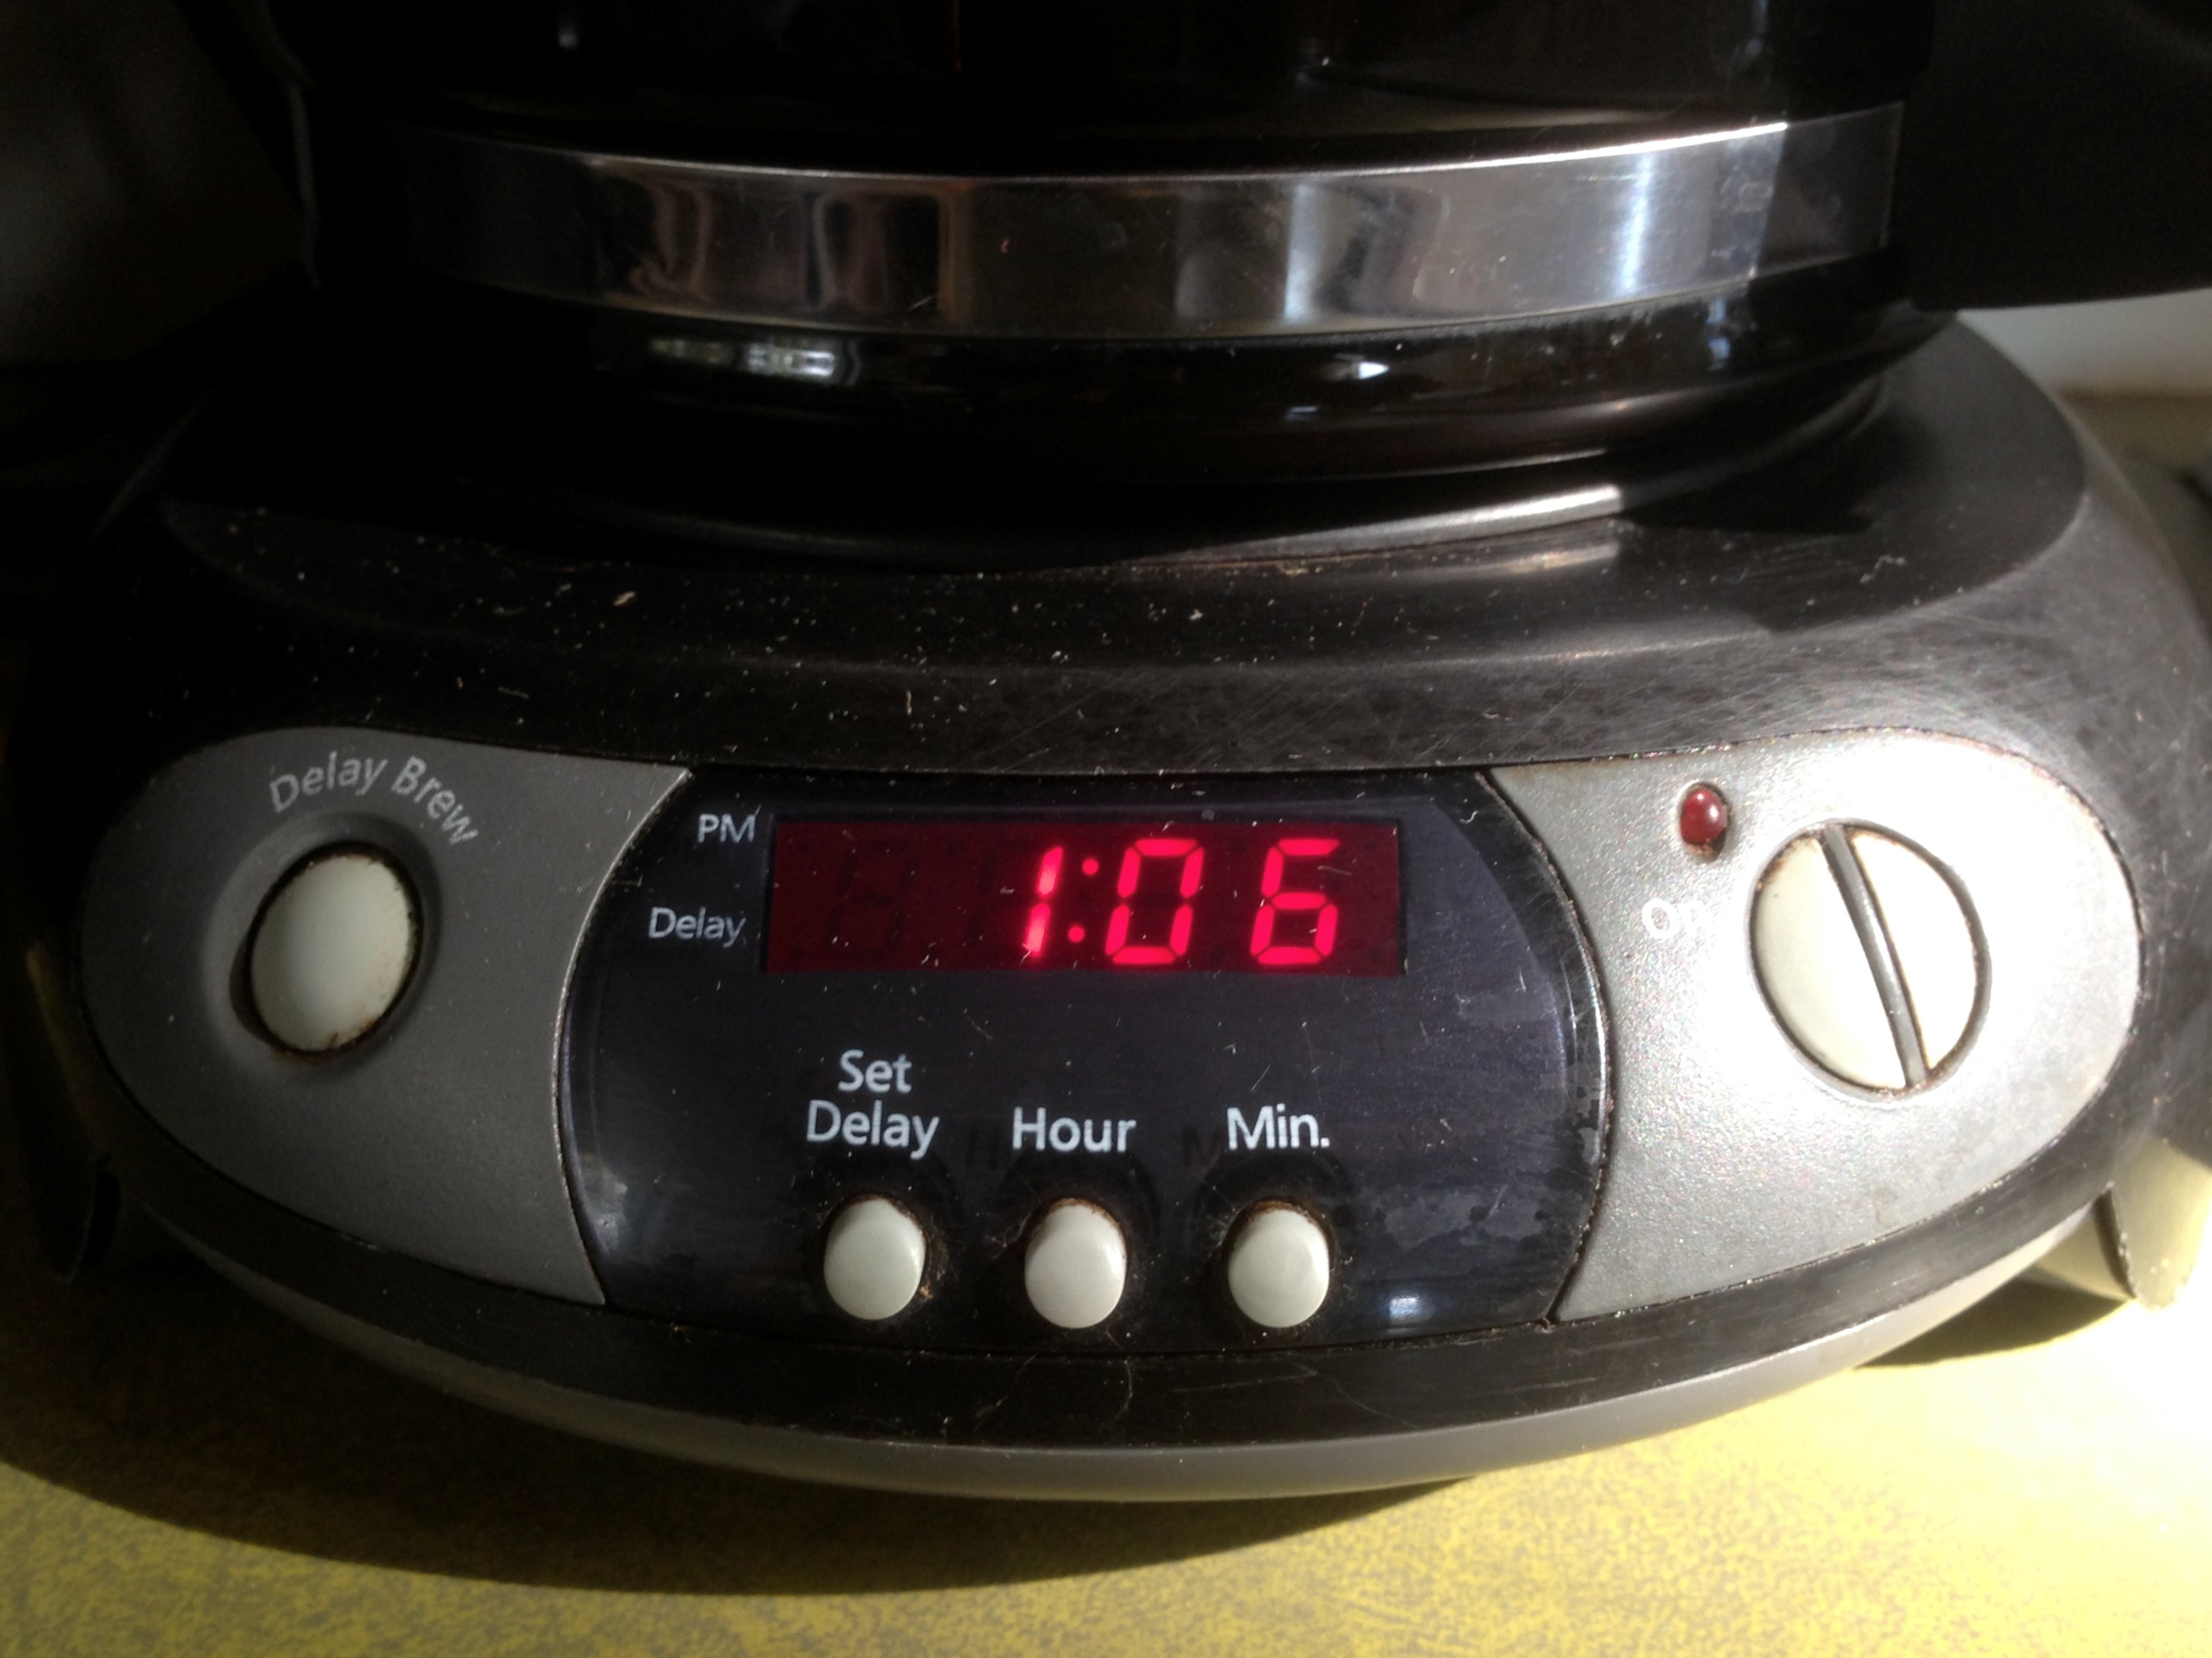
product, electronics, ds106, 106, small appliance